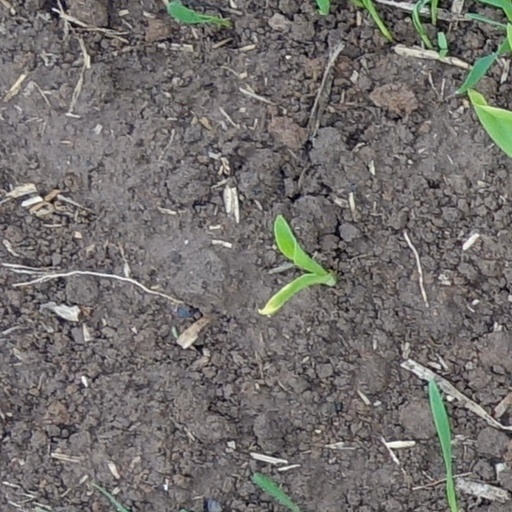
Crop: wheat